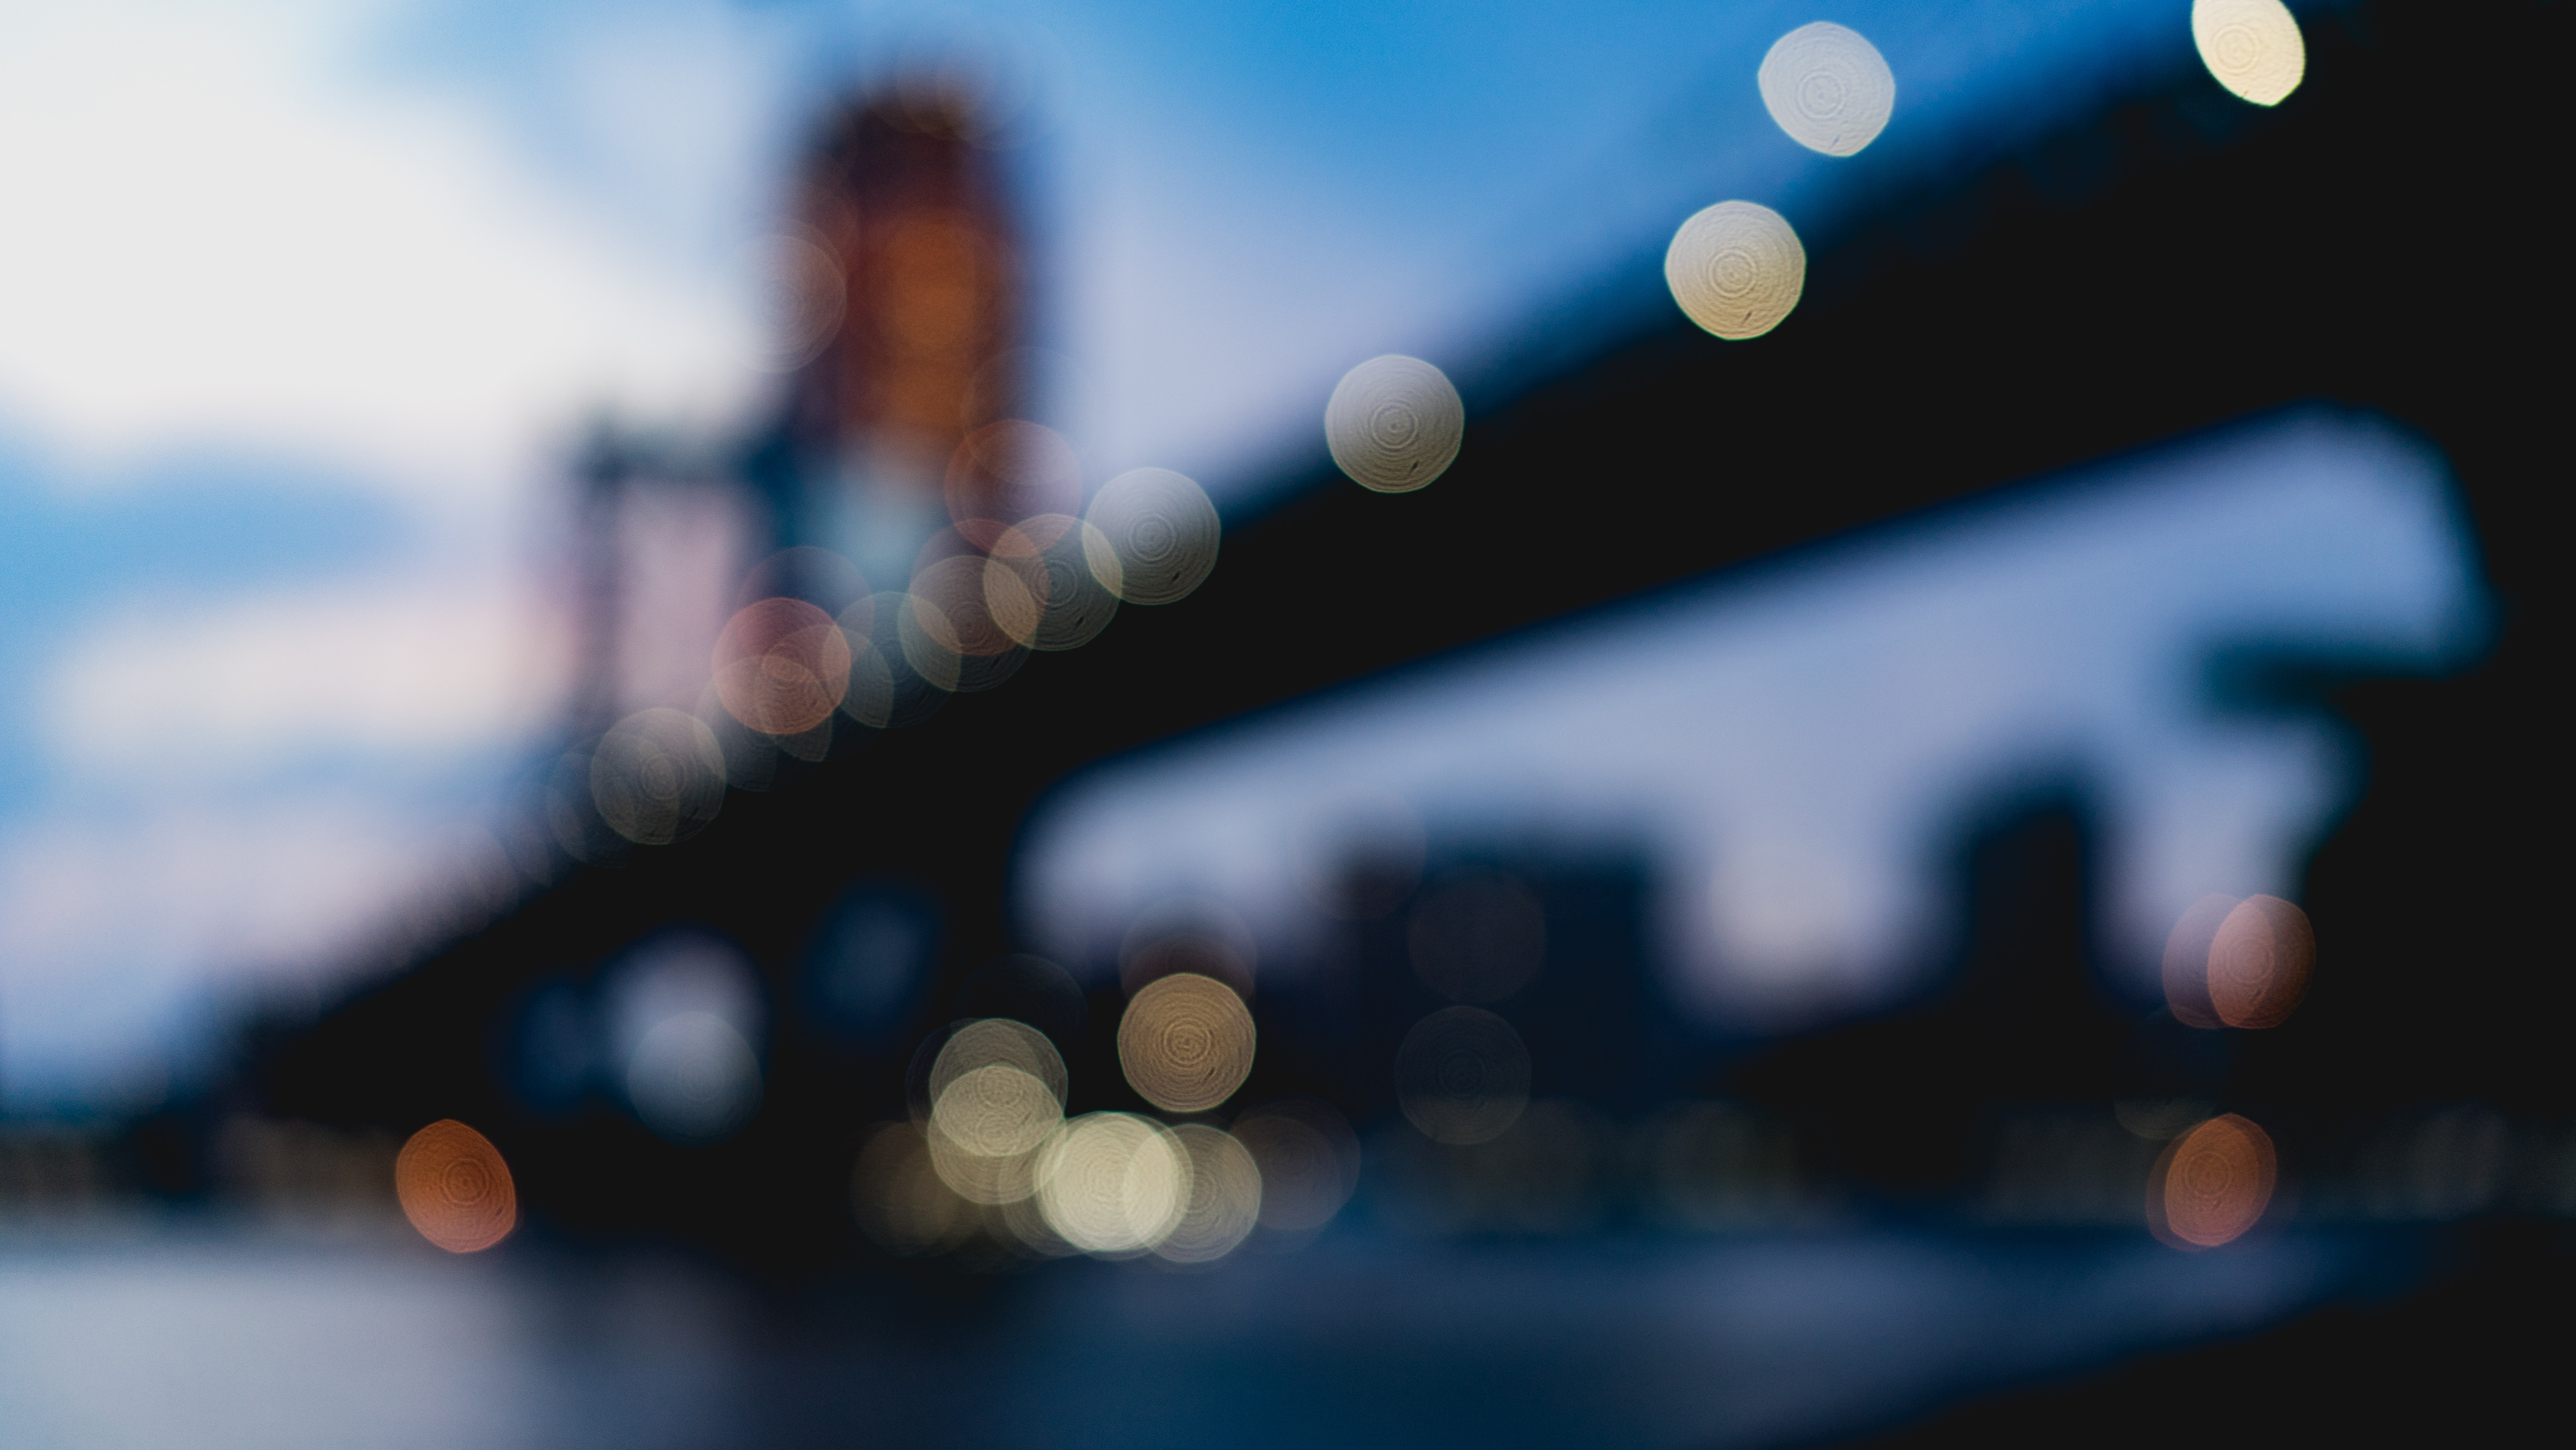
water, light, sky, atmosphere, daytime, reflection, blue, close up, cool image, cool photo, macro photography, stock photography, computer wallpaper